Triq il-Wiesgħa Tower

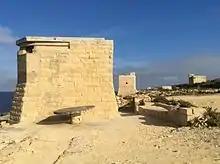
World War II-era pillboxes near the tower

By the early 20th century, the rear part of the tower had collapsed and the tower was in ruins, but it was restored in the 1930s. The tower's parapet and turret were removed in World War II, and pillboxes were built in its vicinity. The tower was further damaged when an aircraft crashed nearby.